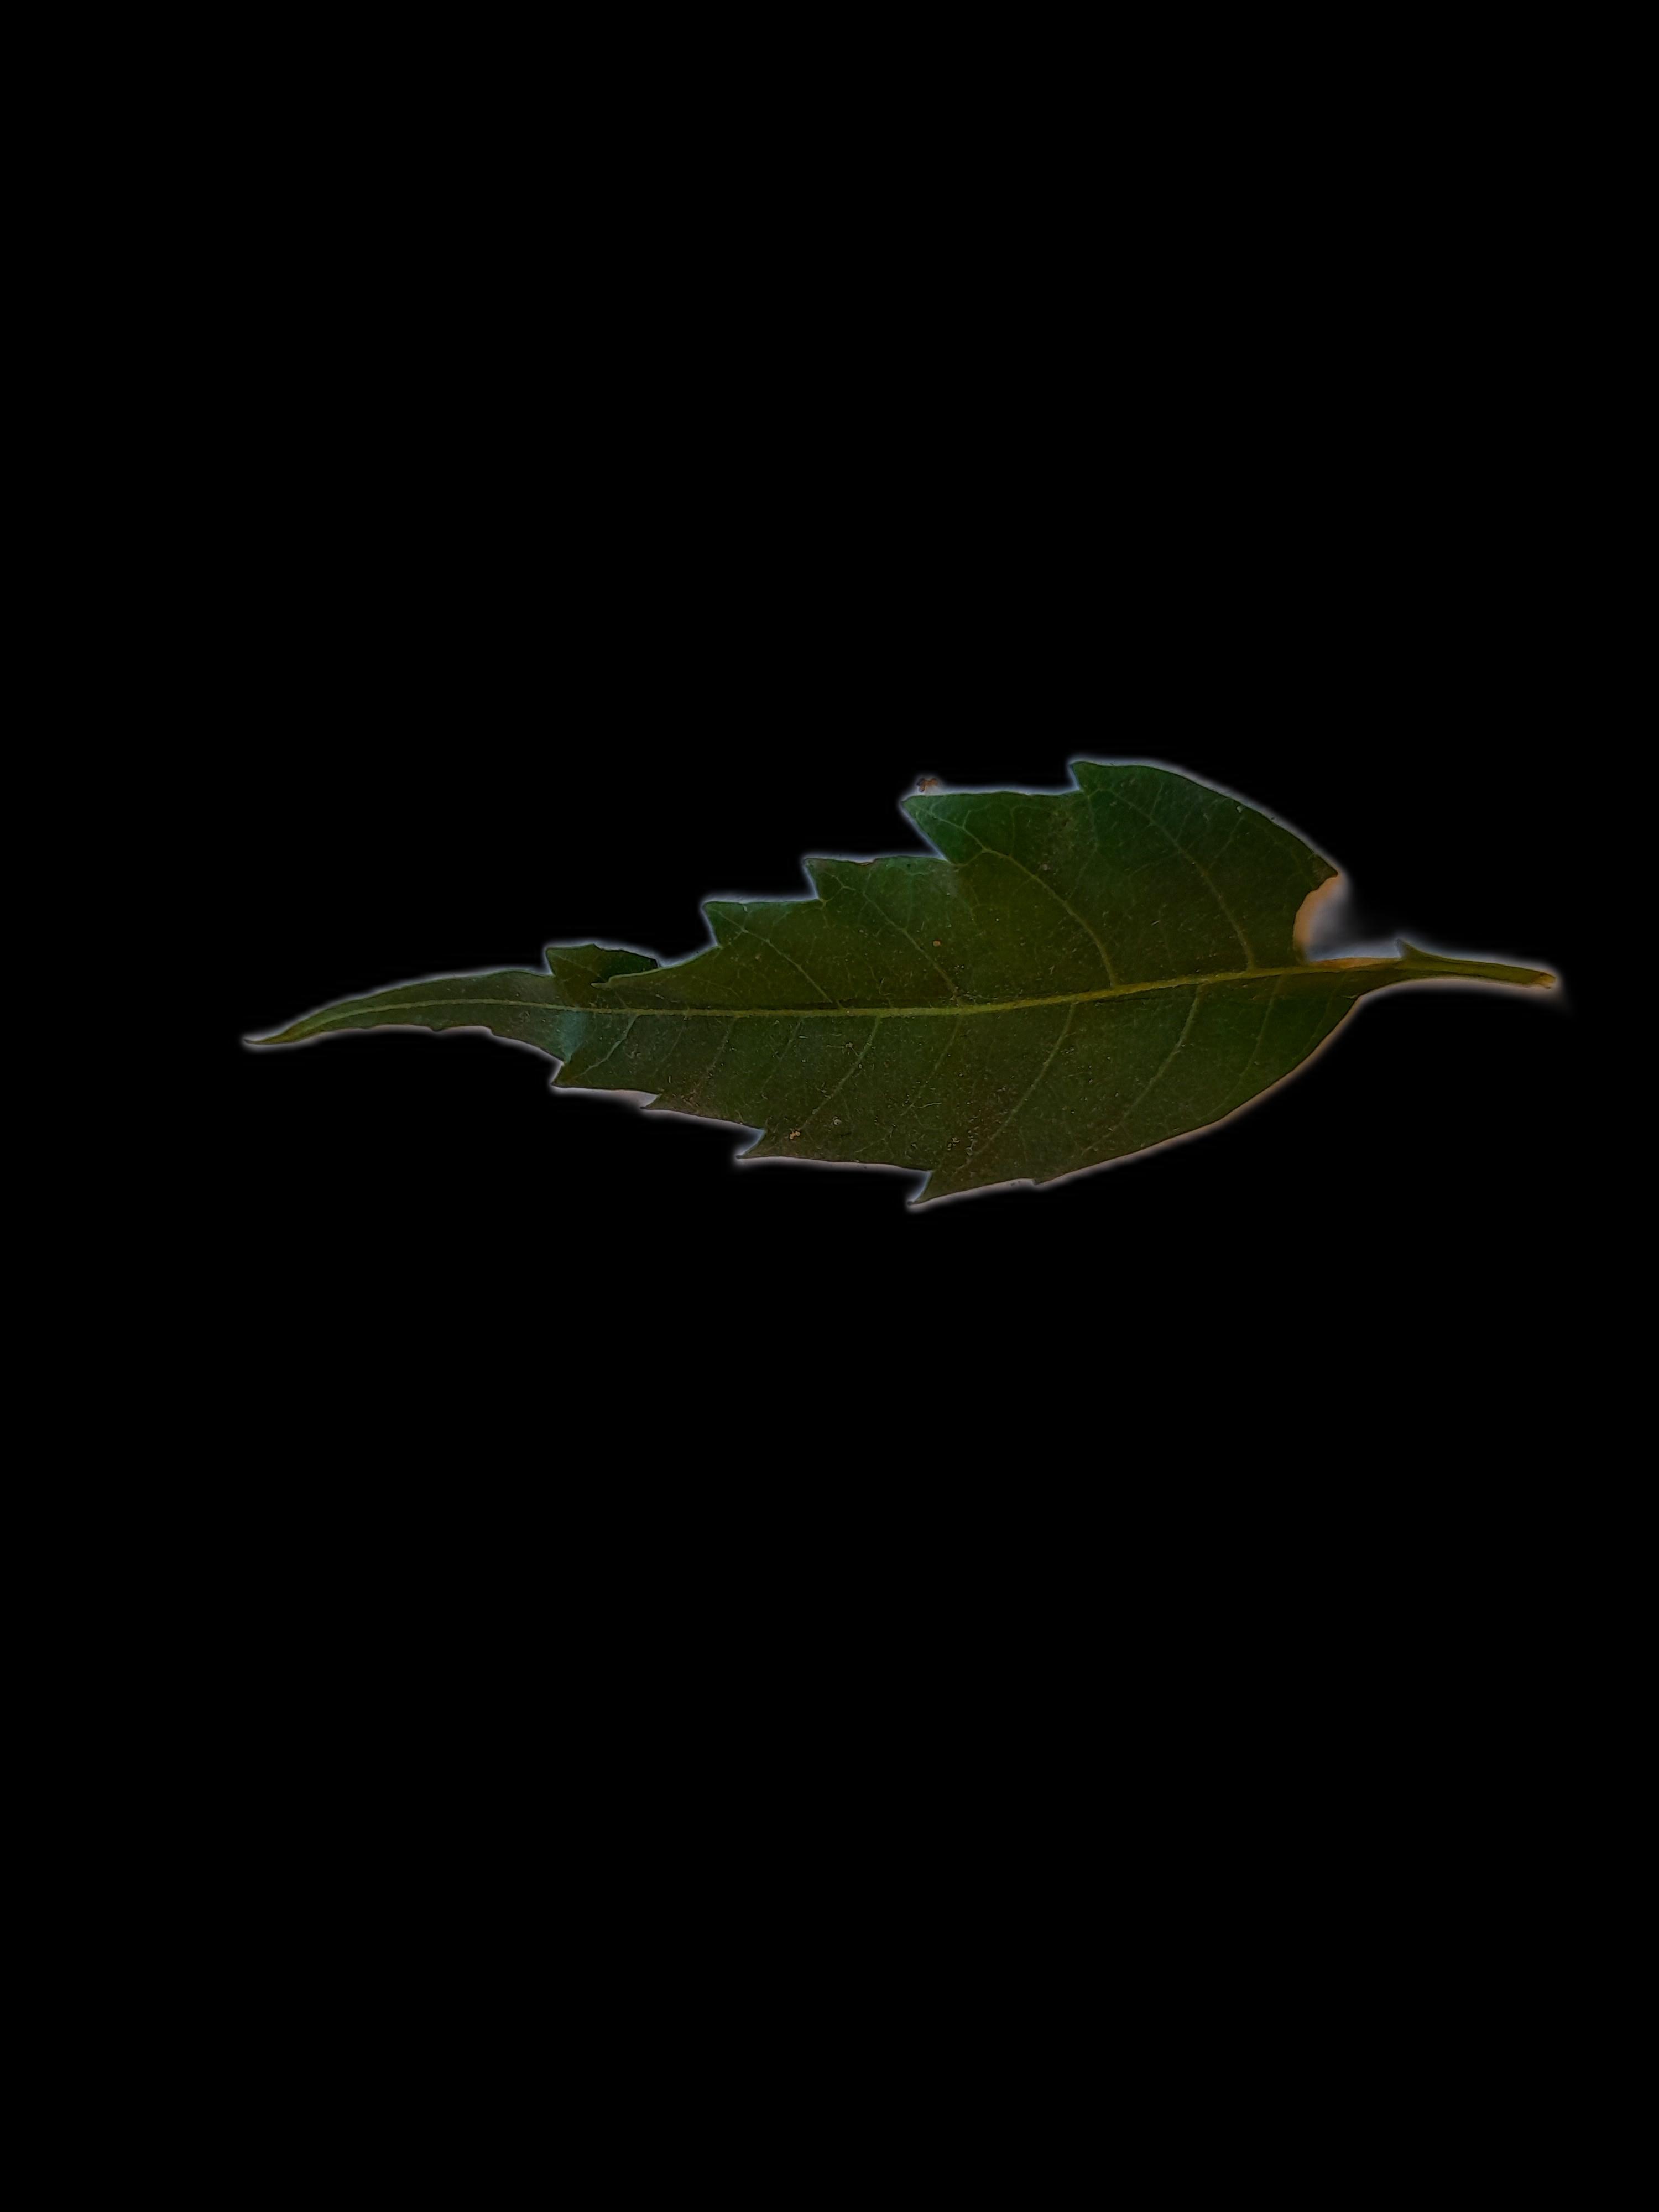
Plant: Neem